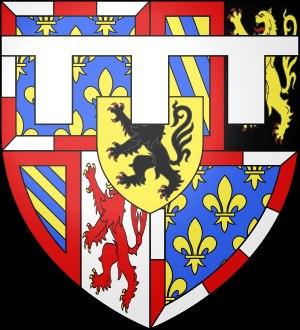
De 973 à 1237, le Charolais appartient au comte de Chalon. Il n'y a pas de titre particulier lié aux Charolais.